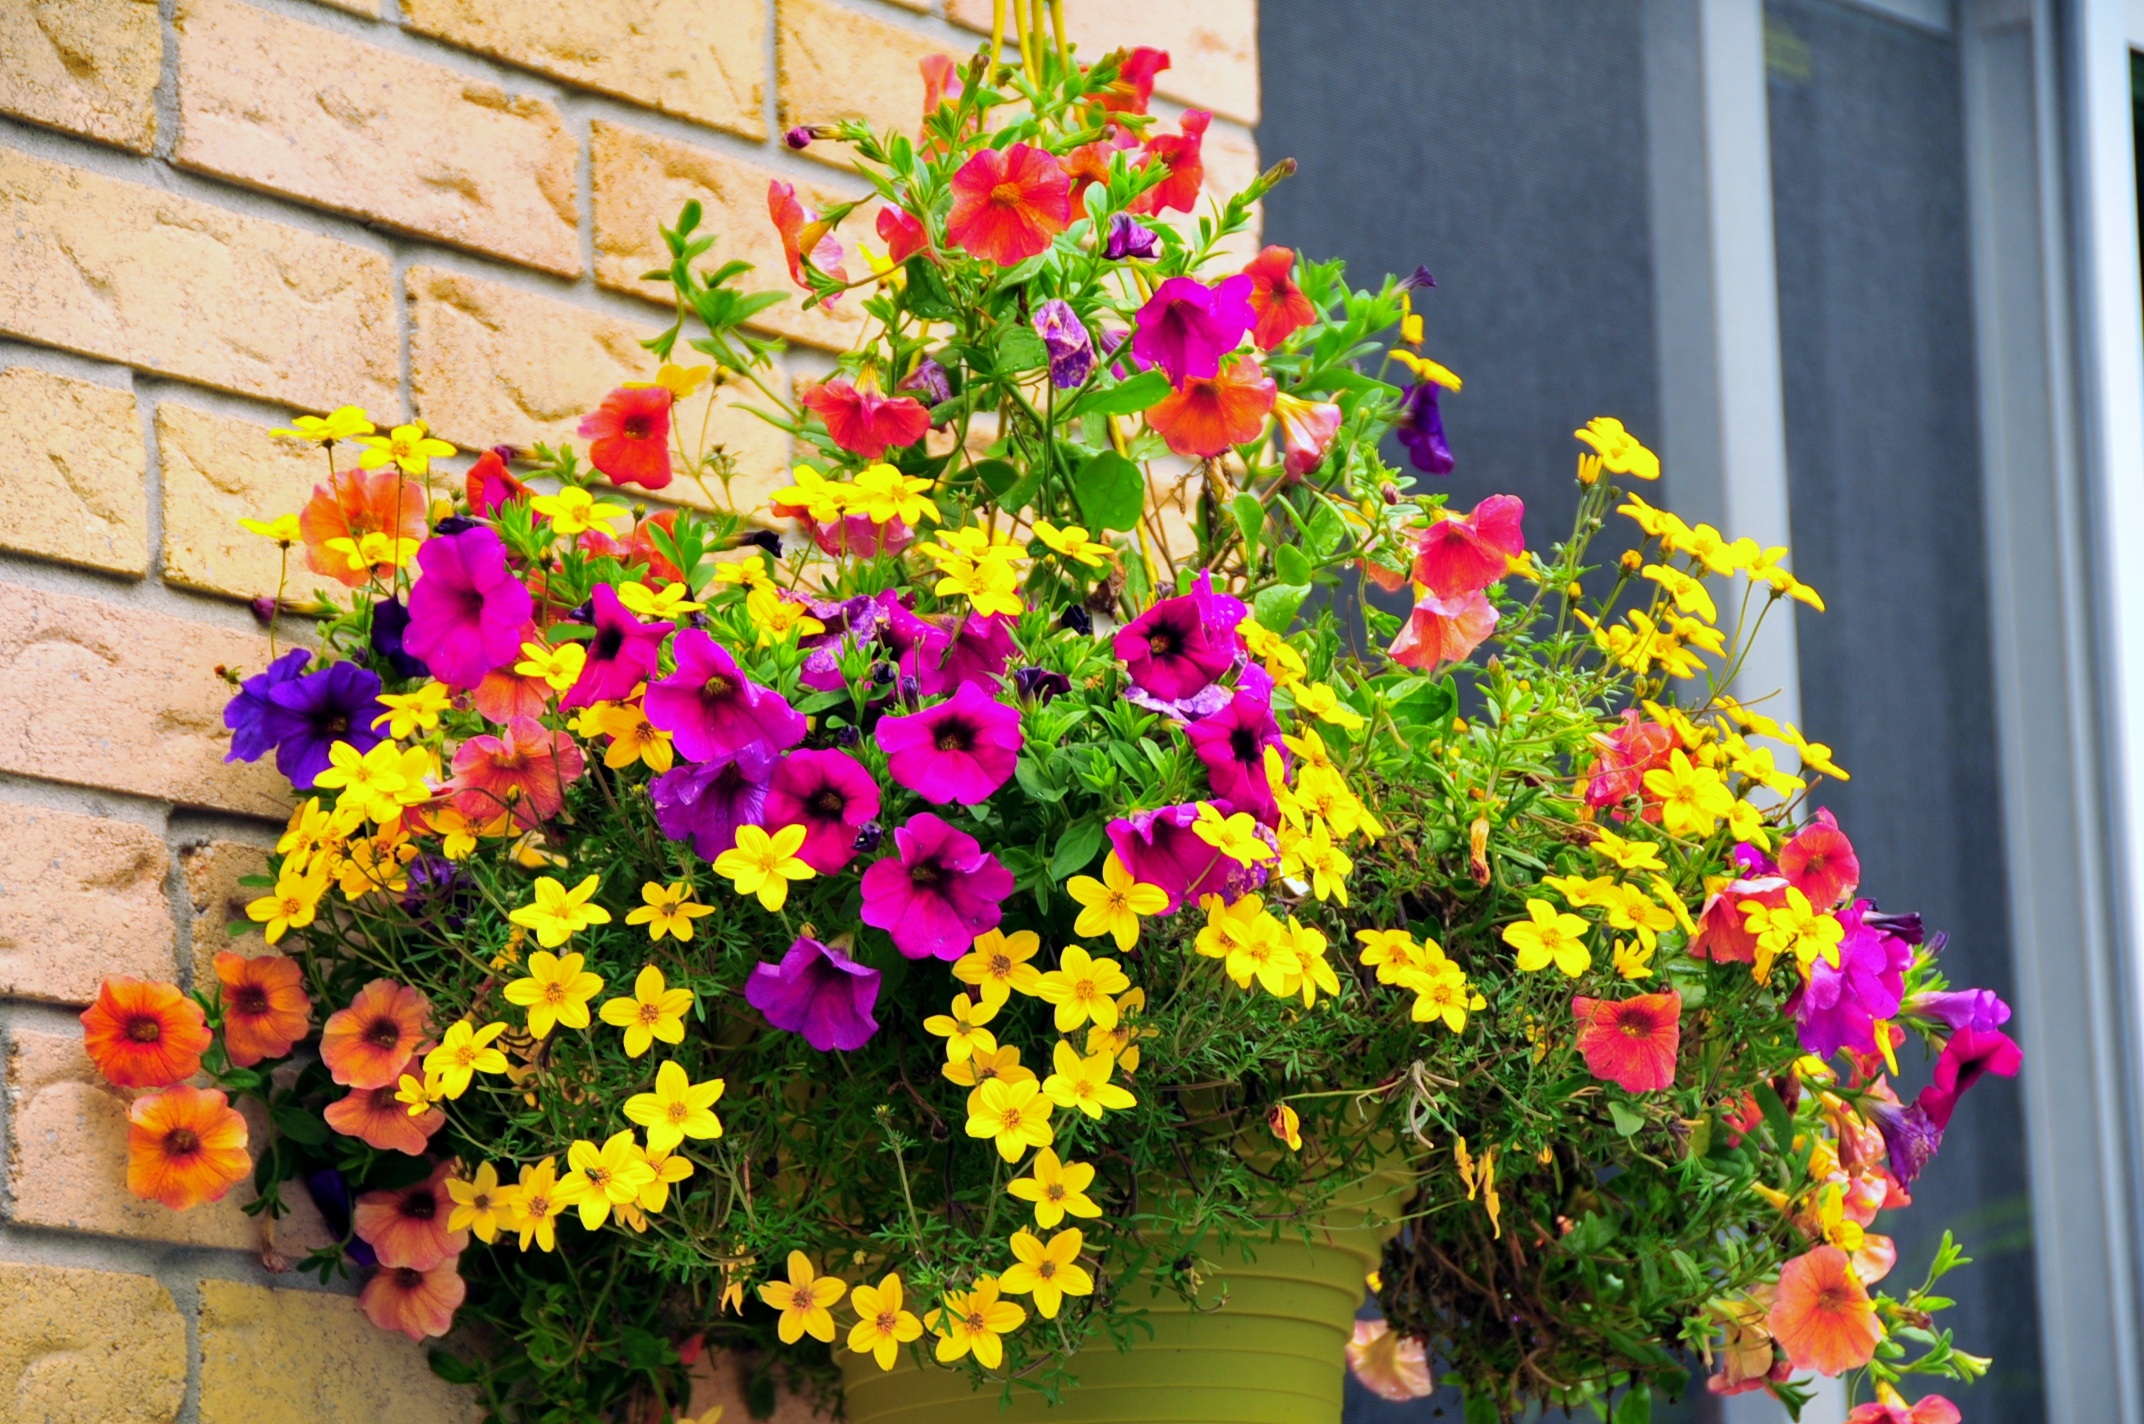
plant, flower, floral, yellow, garden, flora, shrub, floristry, summer flowers, flowering plant, flower bouquet, flower basket, floral design, annual plant, land plant, flower arranging